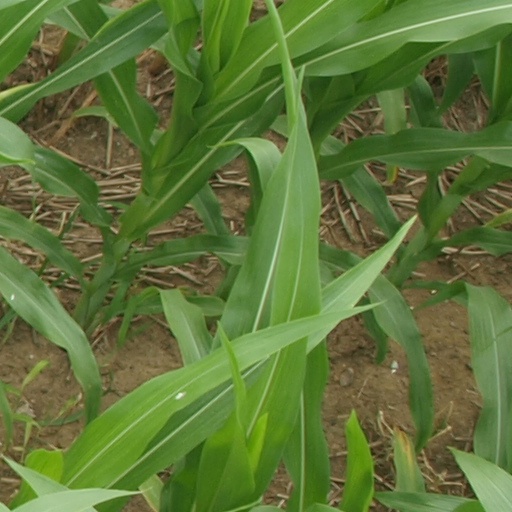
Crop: maize; corn